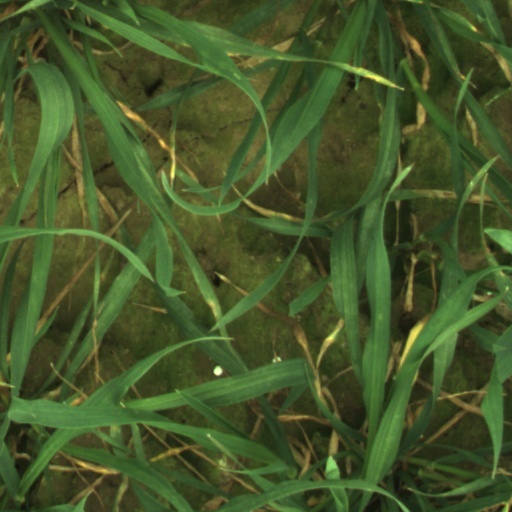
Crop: wheat